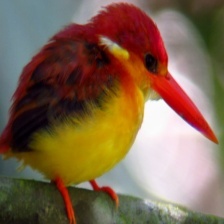
Species: RUFOUS KINGFISHER
Scientific name: CHLOROCERYLE INDA